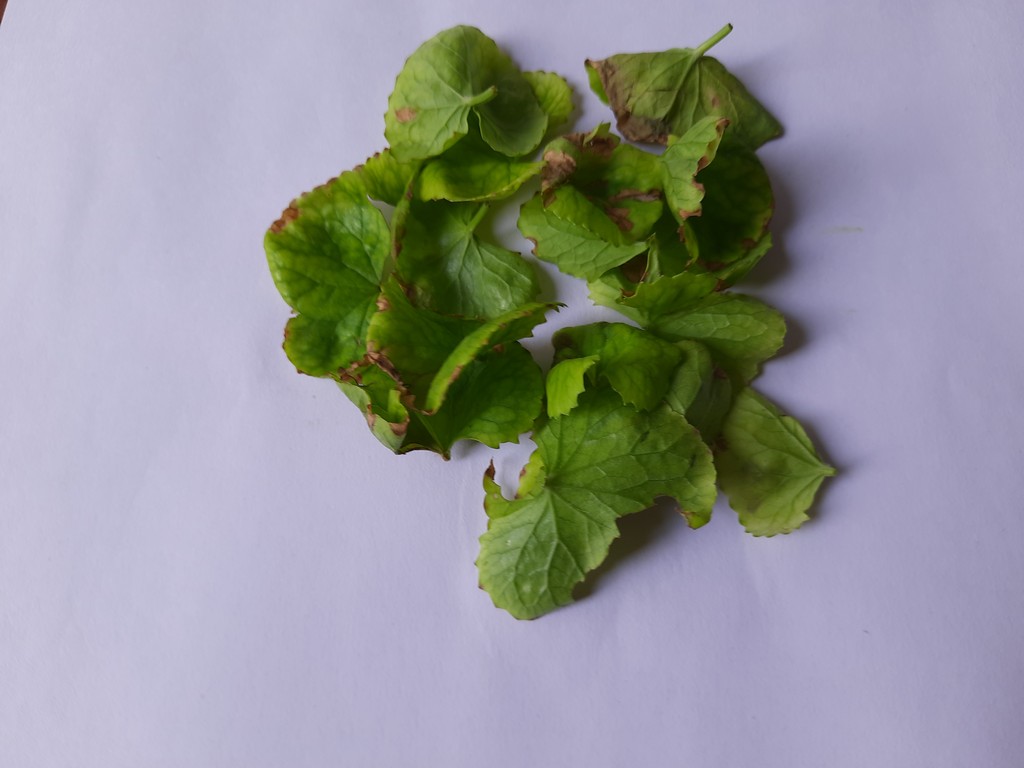
Label: Unhealthy